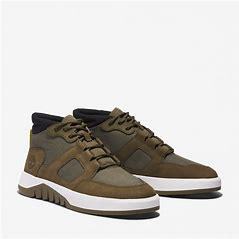
Brand: Timberland
Model: Supaway